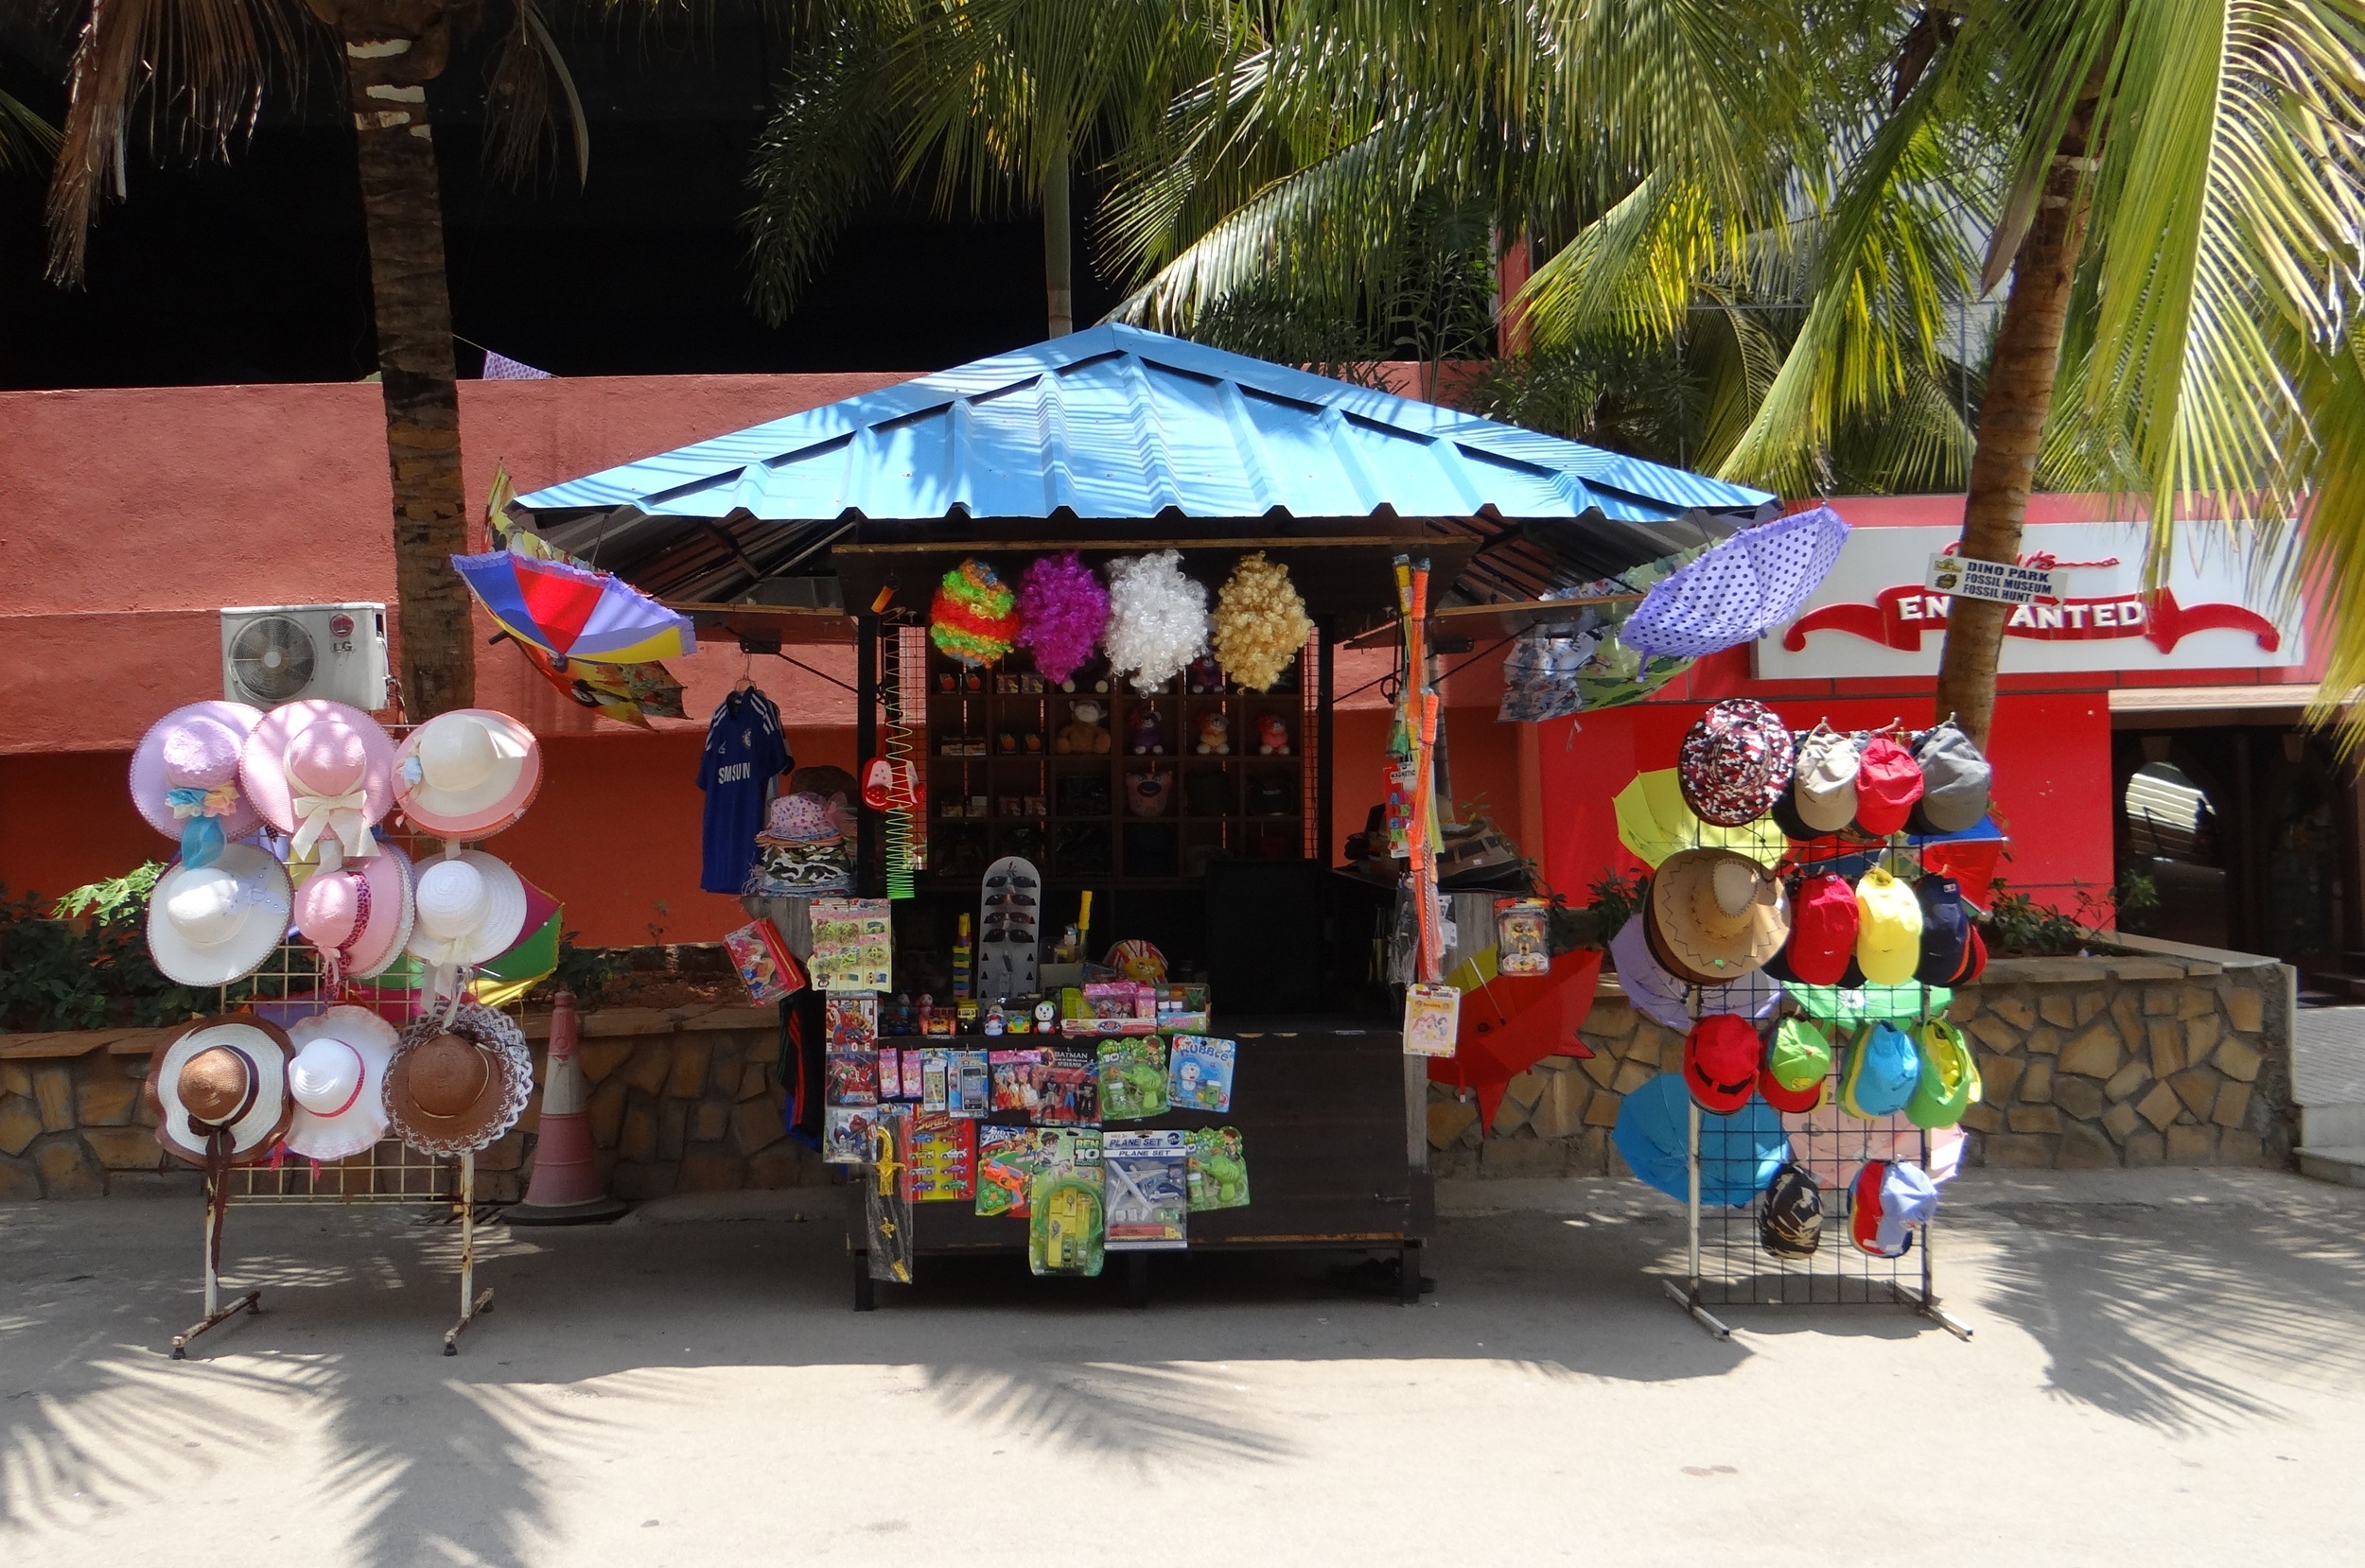
shop, stand, stall, kiosk, india, sale, bangalore, fair, retail, wares